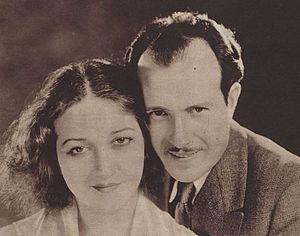
Rafael Rivelles, né le 23 décembre 1898 dans le quartier d'El Cabañal de Valence et décédé le 3 décembre 1971 à Madrid, est un acteur espagnol.